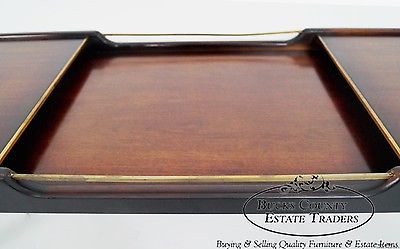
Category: table